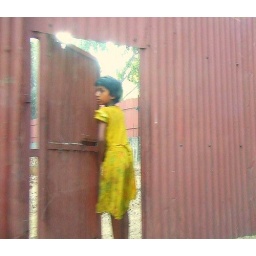
Girl in yellow dress